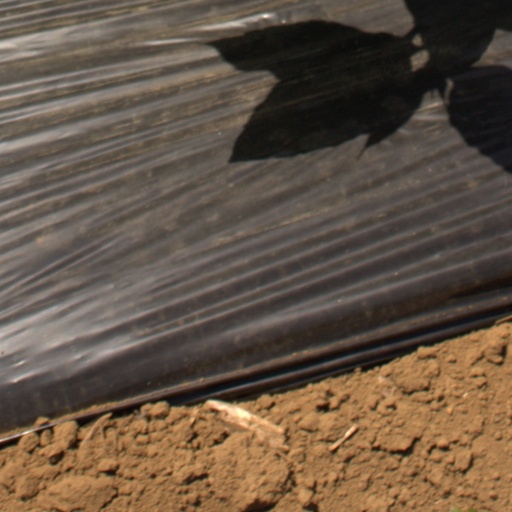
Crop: Jerusalem artichoke